General manager (baseball)

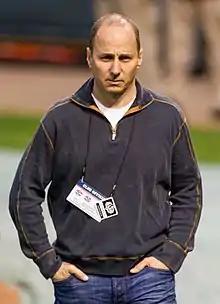
Brian Cashman has served as general manager of the New York Yankees since 1998.

In Major League Baseball, the general manager (GM) of a team typically controls player transactions and bears the primary responsibility on behalf of the ballclub during contract discussions with players.